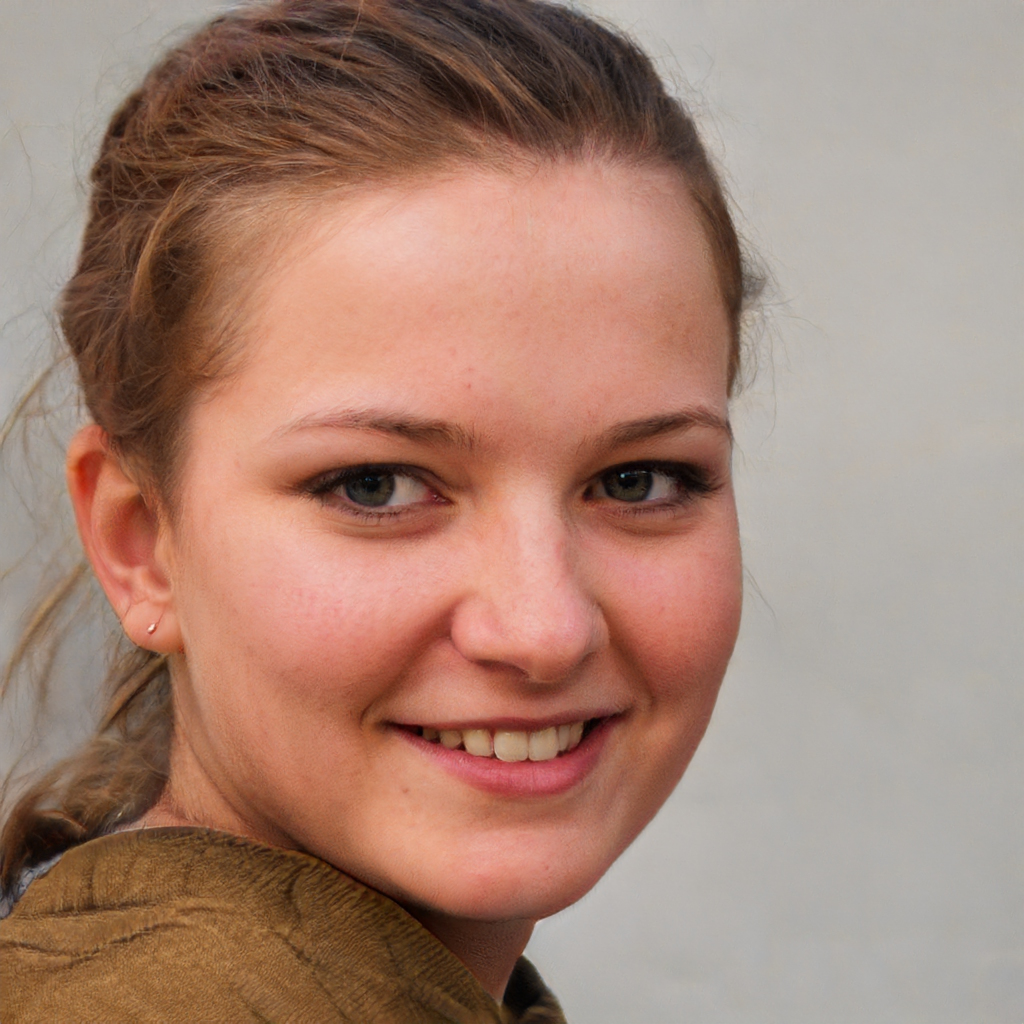
Label: No Watermark